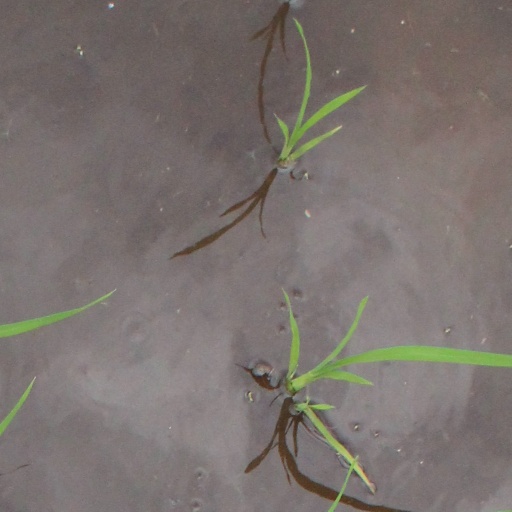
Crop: rice